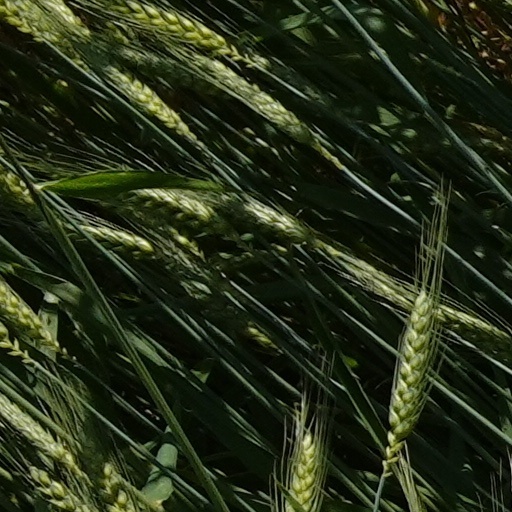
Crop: wheat